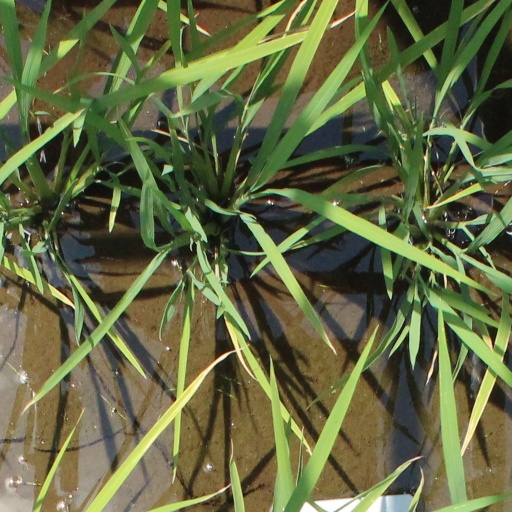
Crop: rice